Zabergan Peak

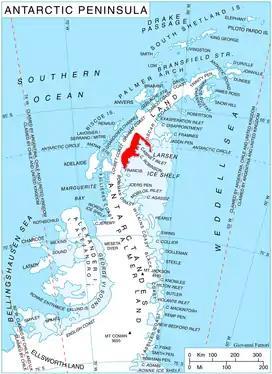
Location of Foyn Coast on Antarctic Peninsula.

Zabergan Peak is the rocky peak rising to 1039 m on Foyn Coast, Antarctic Peninsula, and surmounting Beaglehole Glacier to the northeast and Friederichsen Glacier to the southwest.